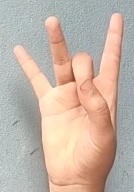
ASL sign: 8